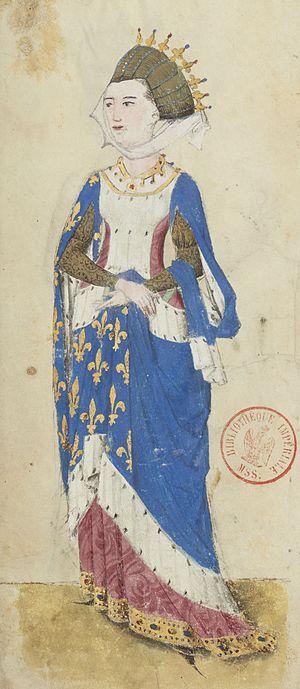
relevé de l' Armorial d'Auvergne pour Gaignières.
Cet article présente, par ordre chronologique de naissance, les principales personnalités féminines ayant appartenu à la Maison de Savoie, par naissance ou par mariage.
Cet article présente la liste des dames, comtesses et duchesses de Guise, par mariage ou de plein droit.
Charlotte de Savoie, était une princesse de la maison de Savoie, fille de Louis Iᵉʳ, duc de Savoie. Elle est devenue dauphine, et puis reine de France par son mariage avec le futur Louis XI.